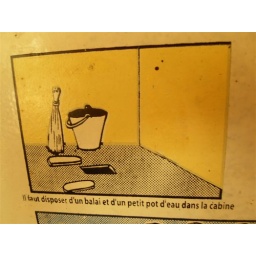
Keep a brook and pot of water in the toilet